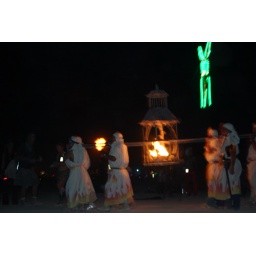
the lamp lighters walking around the man